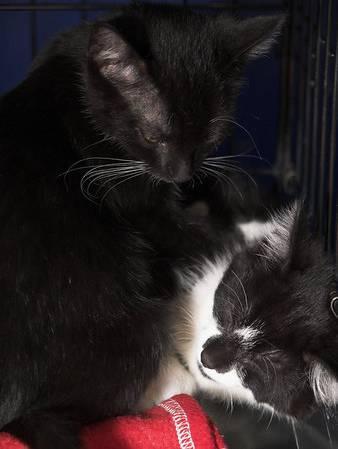
cat